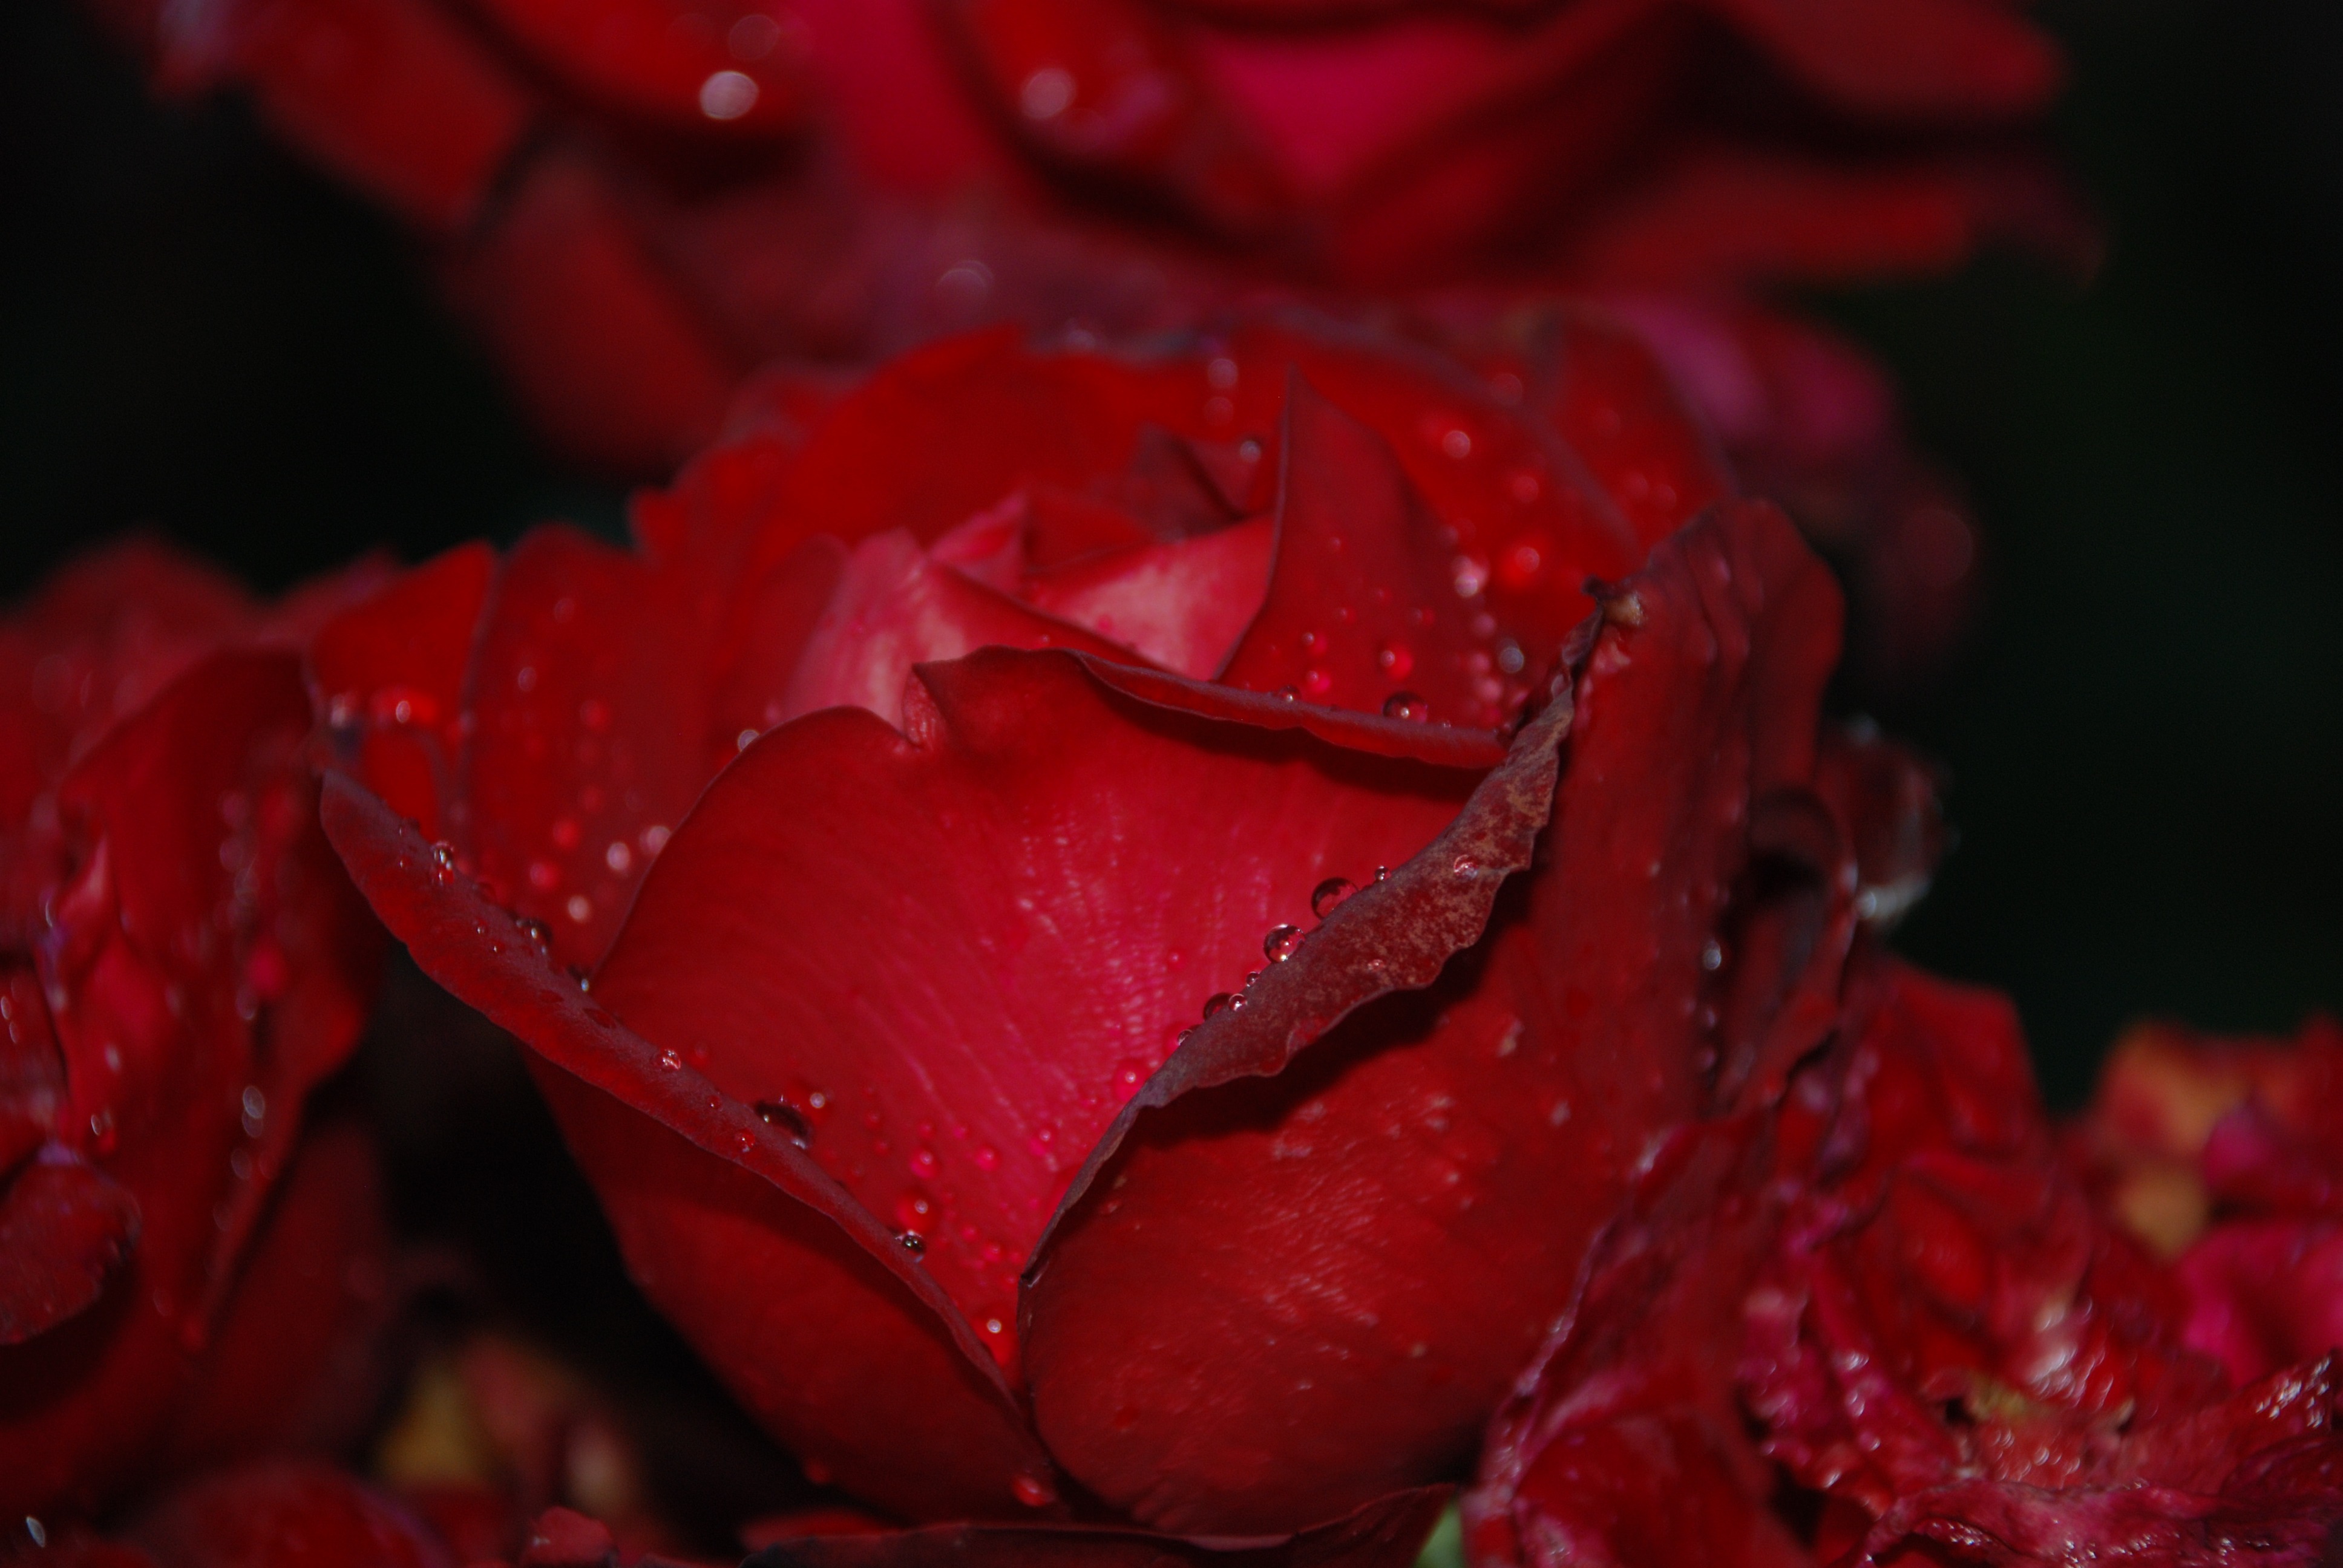
nature, plant, white, leaf, flower, petal, rose, red, pink, flowers, close up, drops, lilac, macro photography, valentine's day, flowering plant, garden roses, rose family, land plant